Jamie Whincup

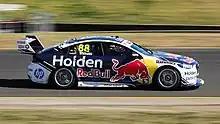
Whincup at a Ride Day in 2019

In 2018, Whincup was one of 14 drivers in the field driving the Holden ZB Commodore. During the opening day of the Adelaide 500, Whincup overshadowed a thrilling qualifying session and slid wide through the high-speed sweeper on his final qualifying lap, slamming the outside concrete wall. His teammate Shane van Gisbergen claimed provisional 2 poles and won 2 races. But Whincup finished 6th in race 1 and failing a transmission failure ended up 26th in race 2. At the Melbourne Grand Prix Circuit, Whincup start on 2nd and finished 2nd in race 3. He takes the polesitter and claimed in race 4 opened his victory. Whincup finish 2nd in race 5 and 3rd in race 6, he took the inaugural Larry Perkins Trophy for being the highest points-scorer across the weekend, but was left disappointed by his start in the finale. After poor performances at Phillip Island, Barbagallo and Winton, Whincup finished 3rd at Hidden Valley. Whincup marked the 10th running of the Townsville Street Circuit by taking his 10th race win in commanding fashion. Whincup took the lead from McLaughlin on lap two and controlled proceedings for the balance of the 70 laps, leading by more than 10 seconds for the bulk of it. At Tailem Bend during the event, Whincup won the race 23 of The Bend Motorsport Park ahead of van Gisbergen, with David Reynolds third. On 16 September, Whincup and a co-driver Dumbrell led from start to finish and sweep of the Sandown 500 podium for a dominant Triple Eight Holden squad, as Enduro Cup kicked off. On 7 October 2018 at Bathurst, Dumbrell lost the right front wheel before hurtling down pit straight as the field went left at Hell Corner. Whincup finished the race in 10th position.